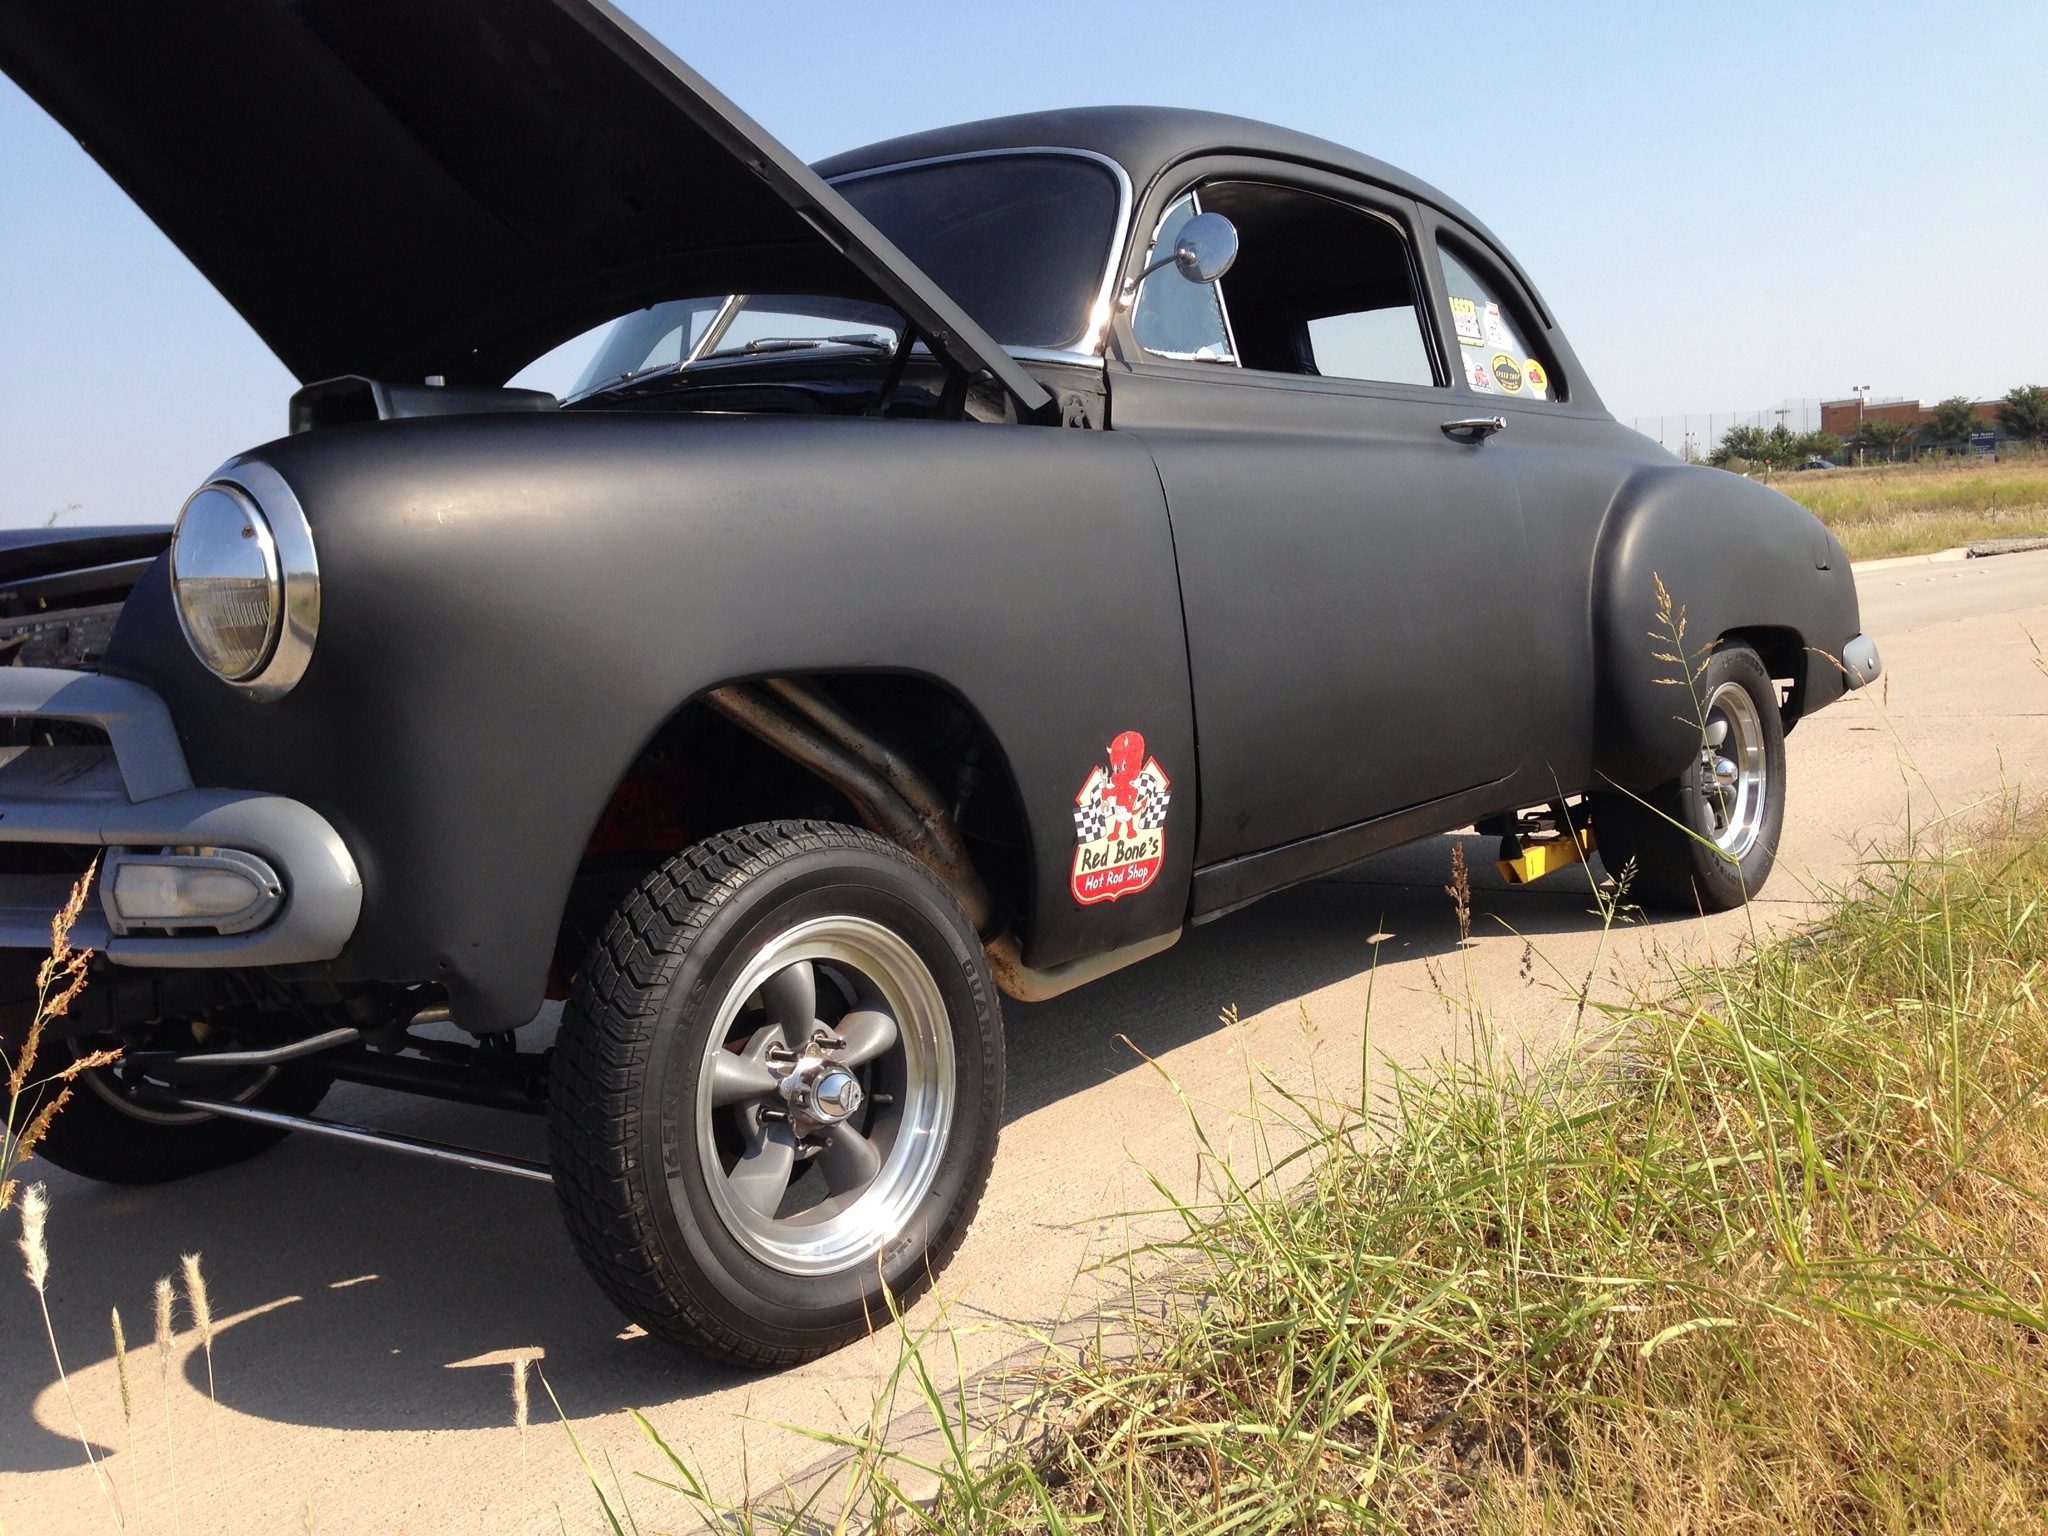
car, vintage, vehicle, classic car, motor vehicle, sedan, chevy, gasser, antique car, hot rod, land vehicle, automobile make, automotive exterior, compact car, straight axle